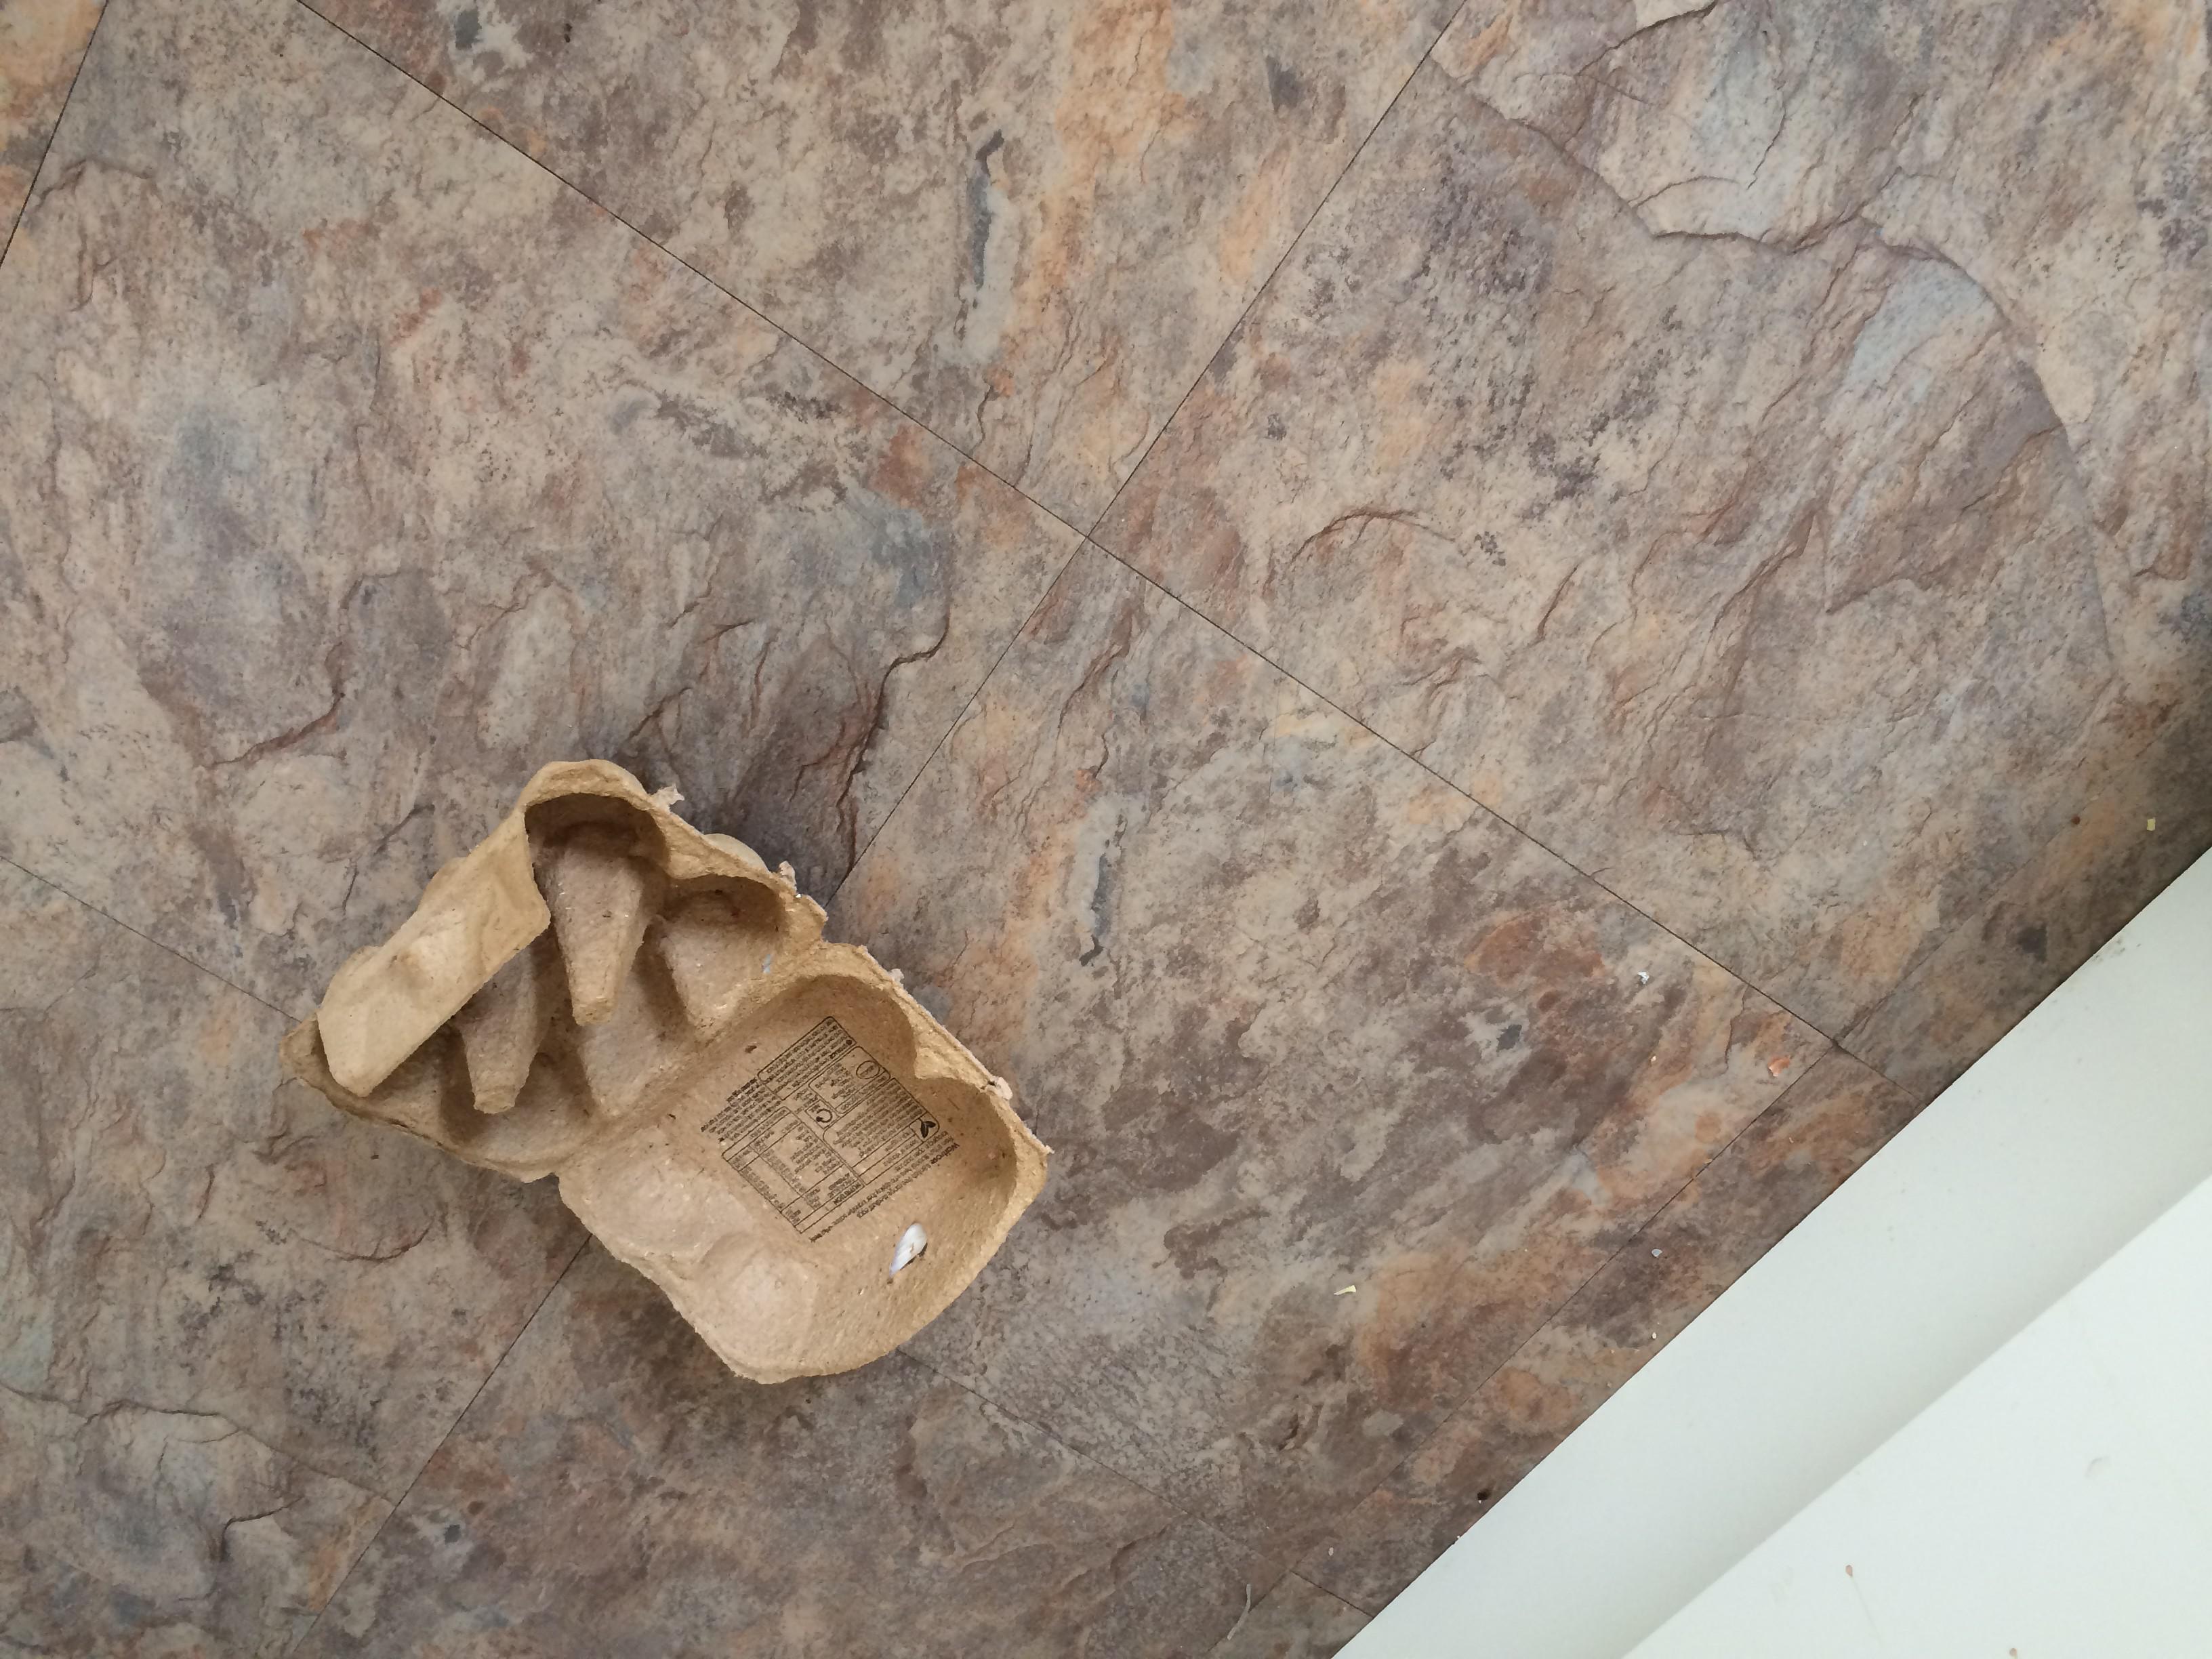
Object: Egg carton (Carton)